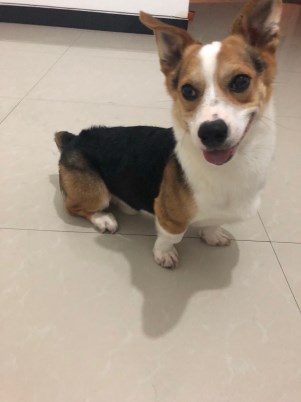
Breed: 2909-n000116-Cardigan